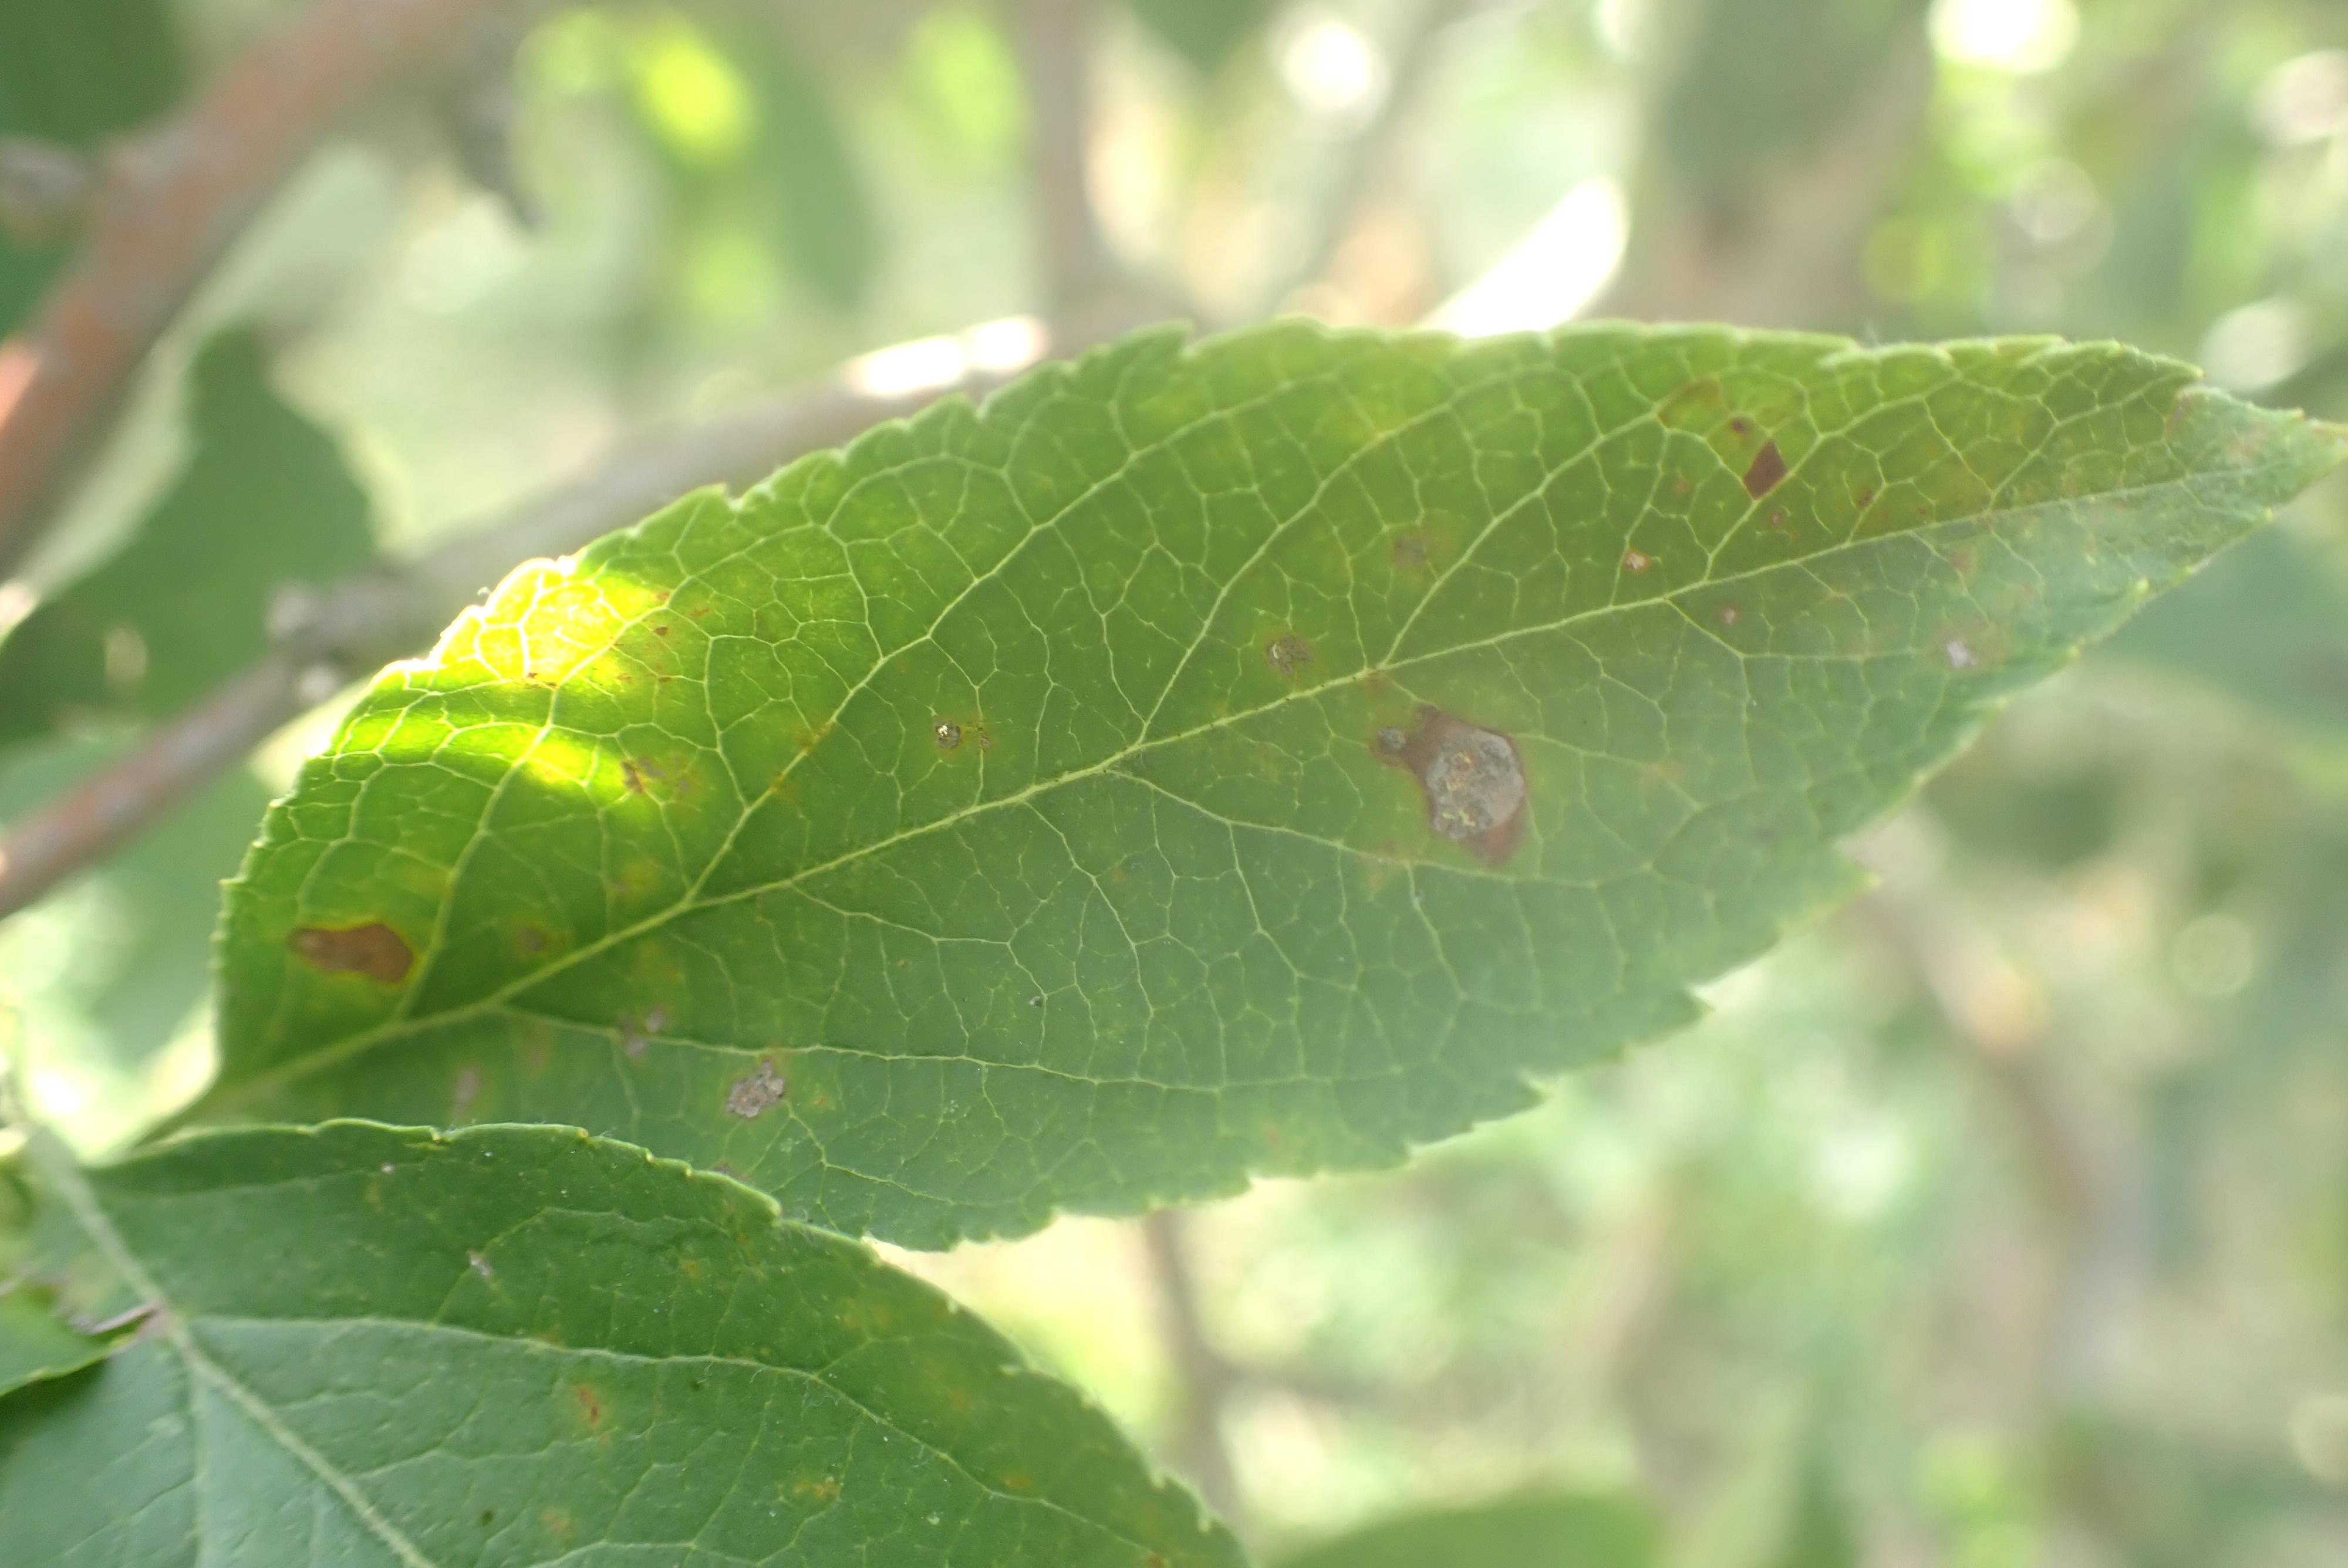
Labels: scab, frog_eye_leaf_spot